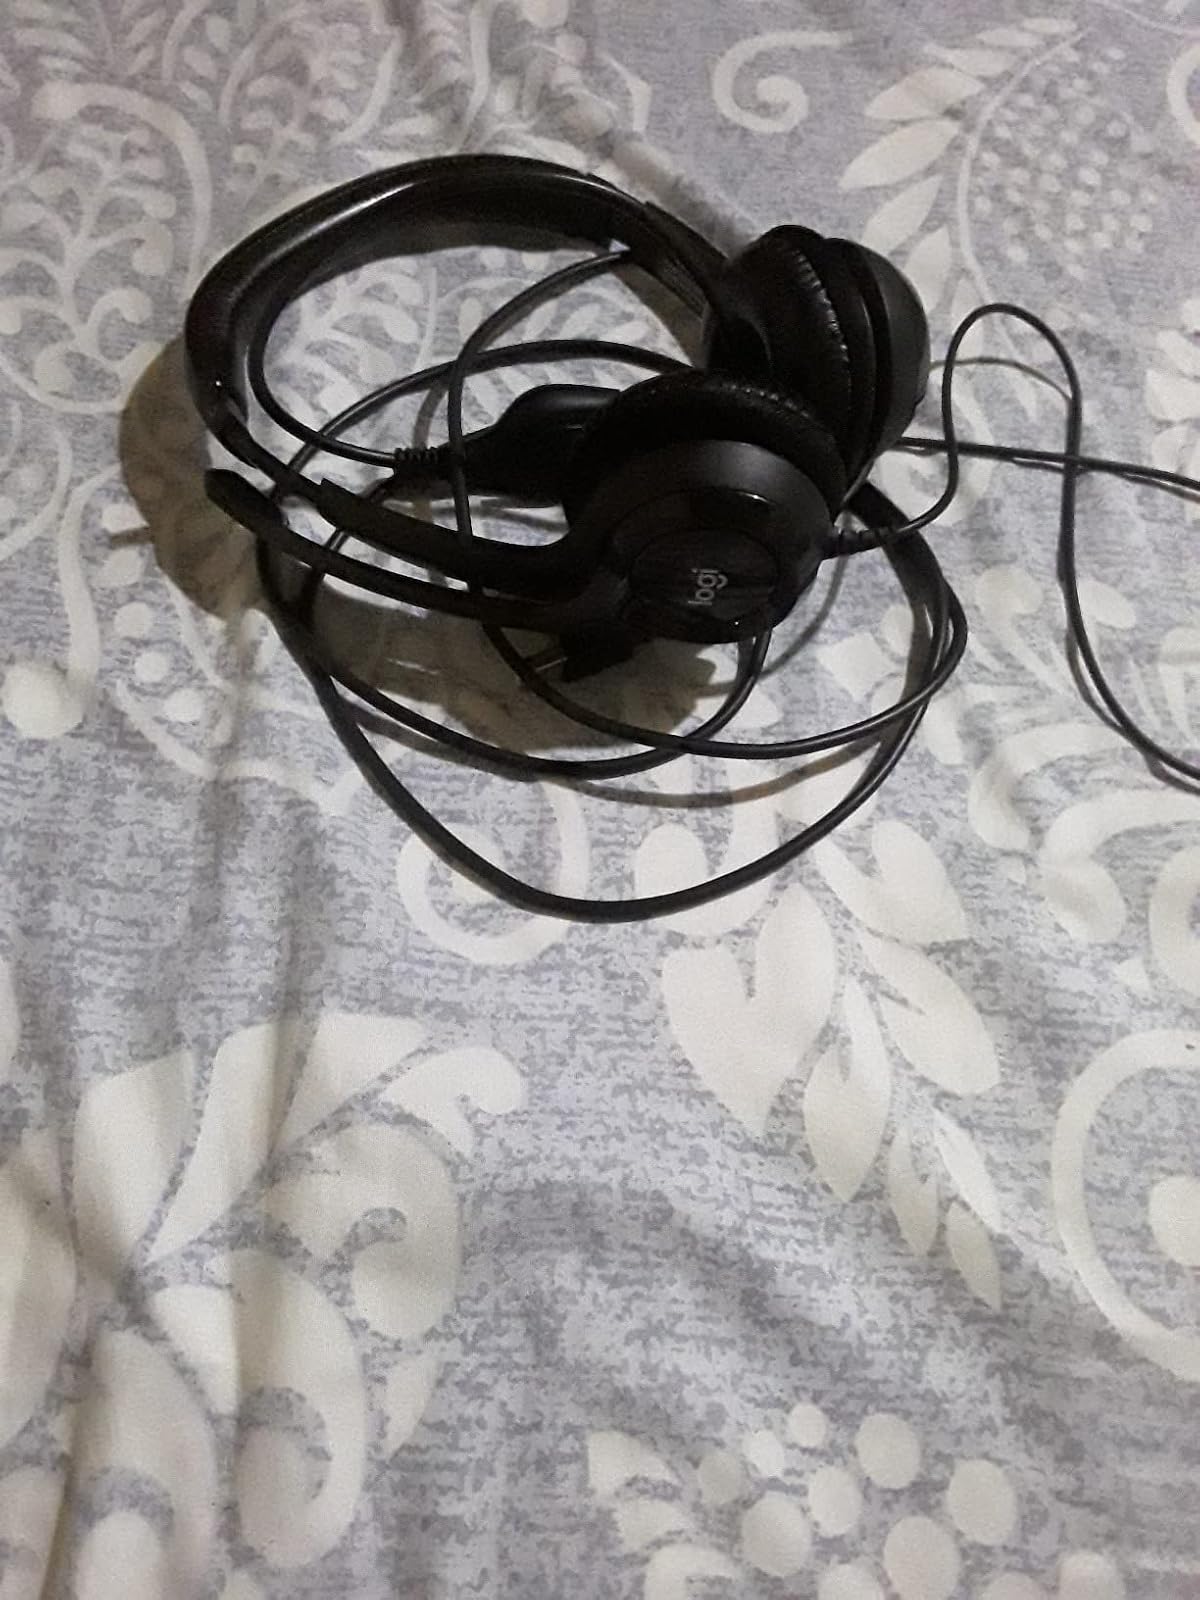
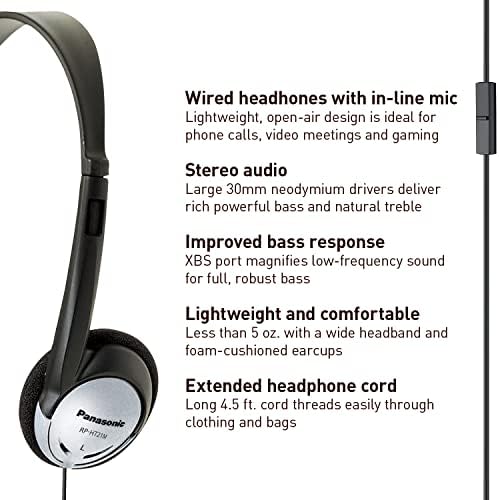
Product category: headphones
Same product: no